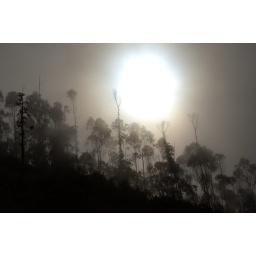
it was great watching the clouds creep over the mountains and settle amonst the trees